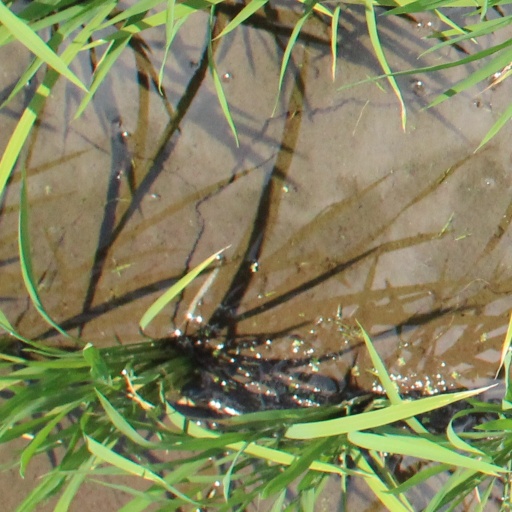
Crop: rice